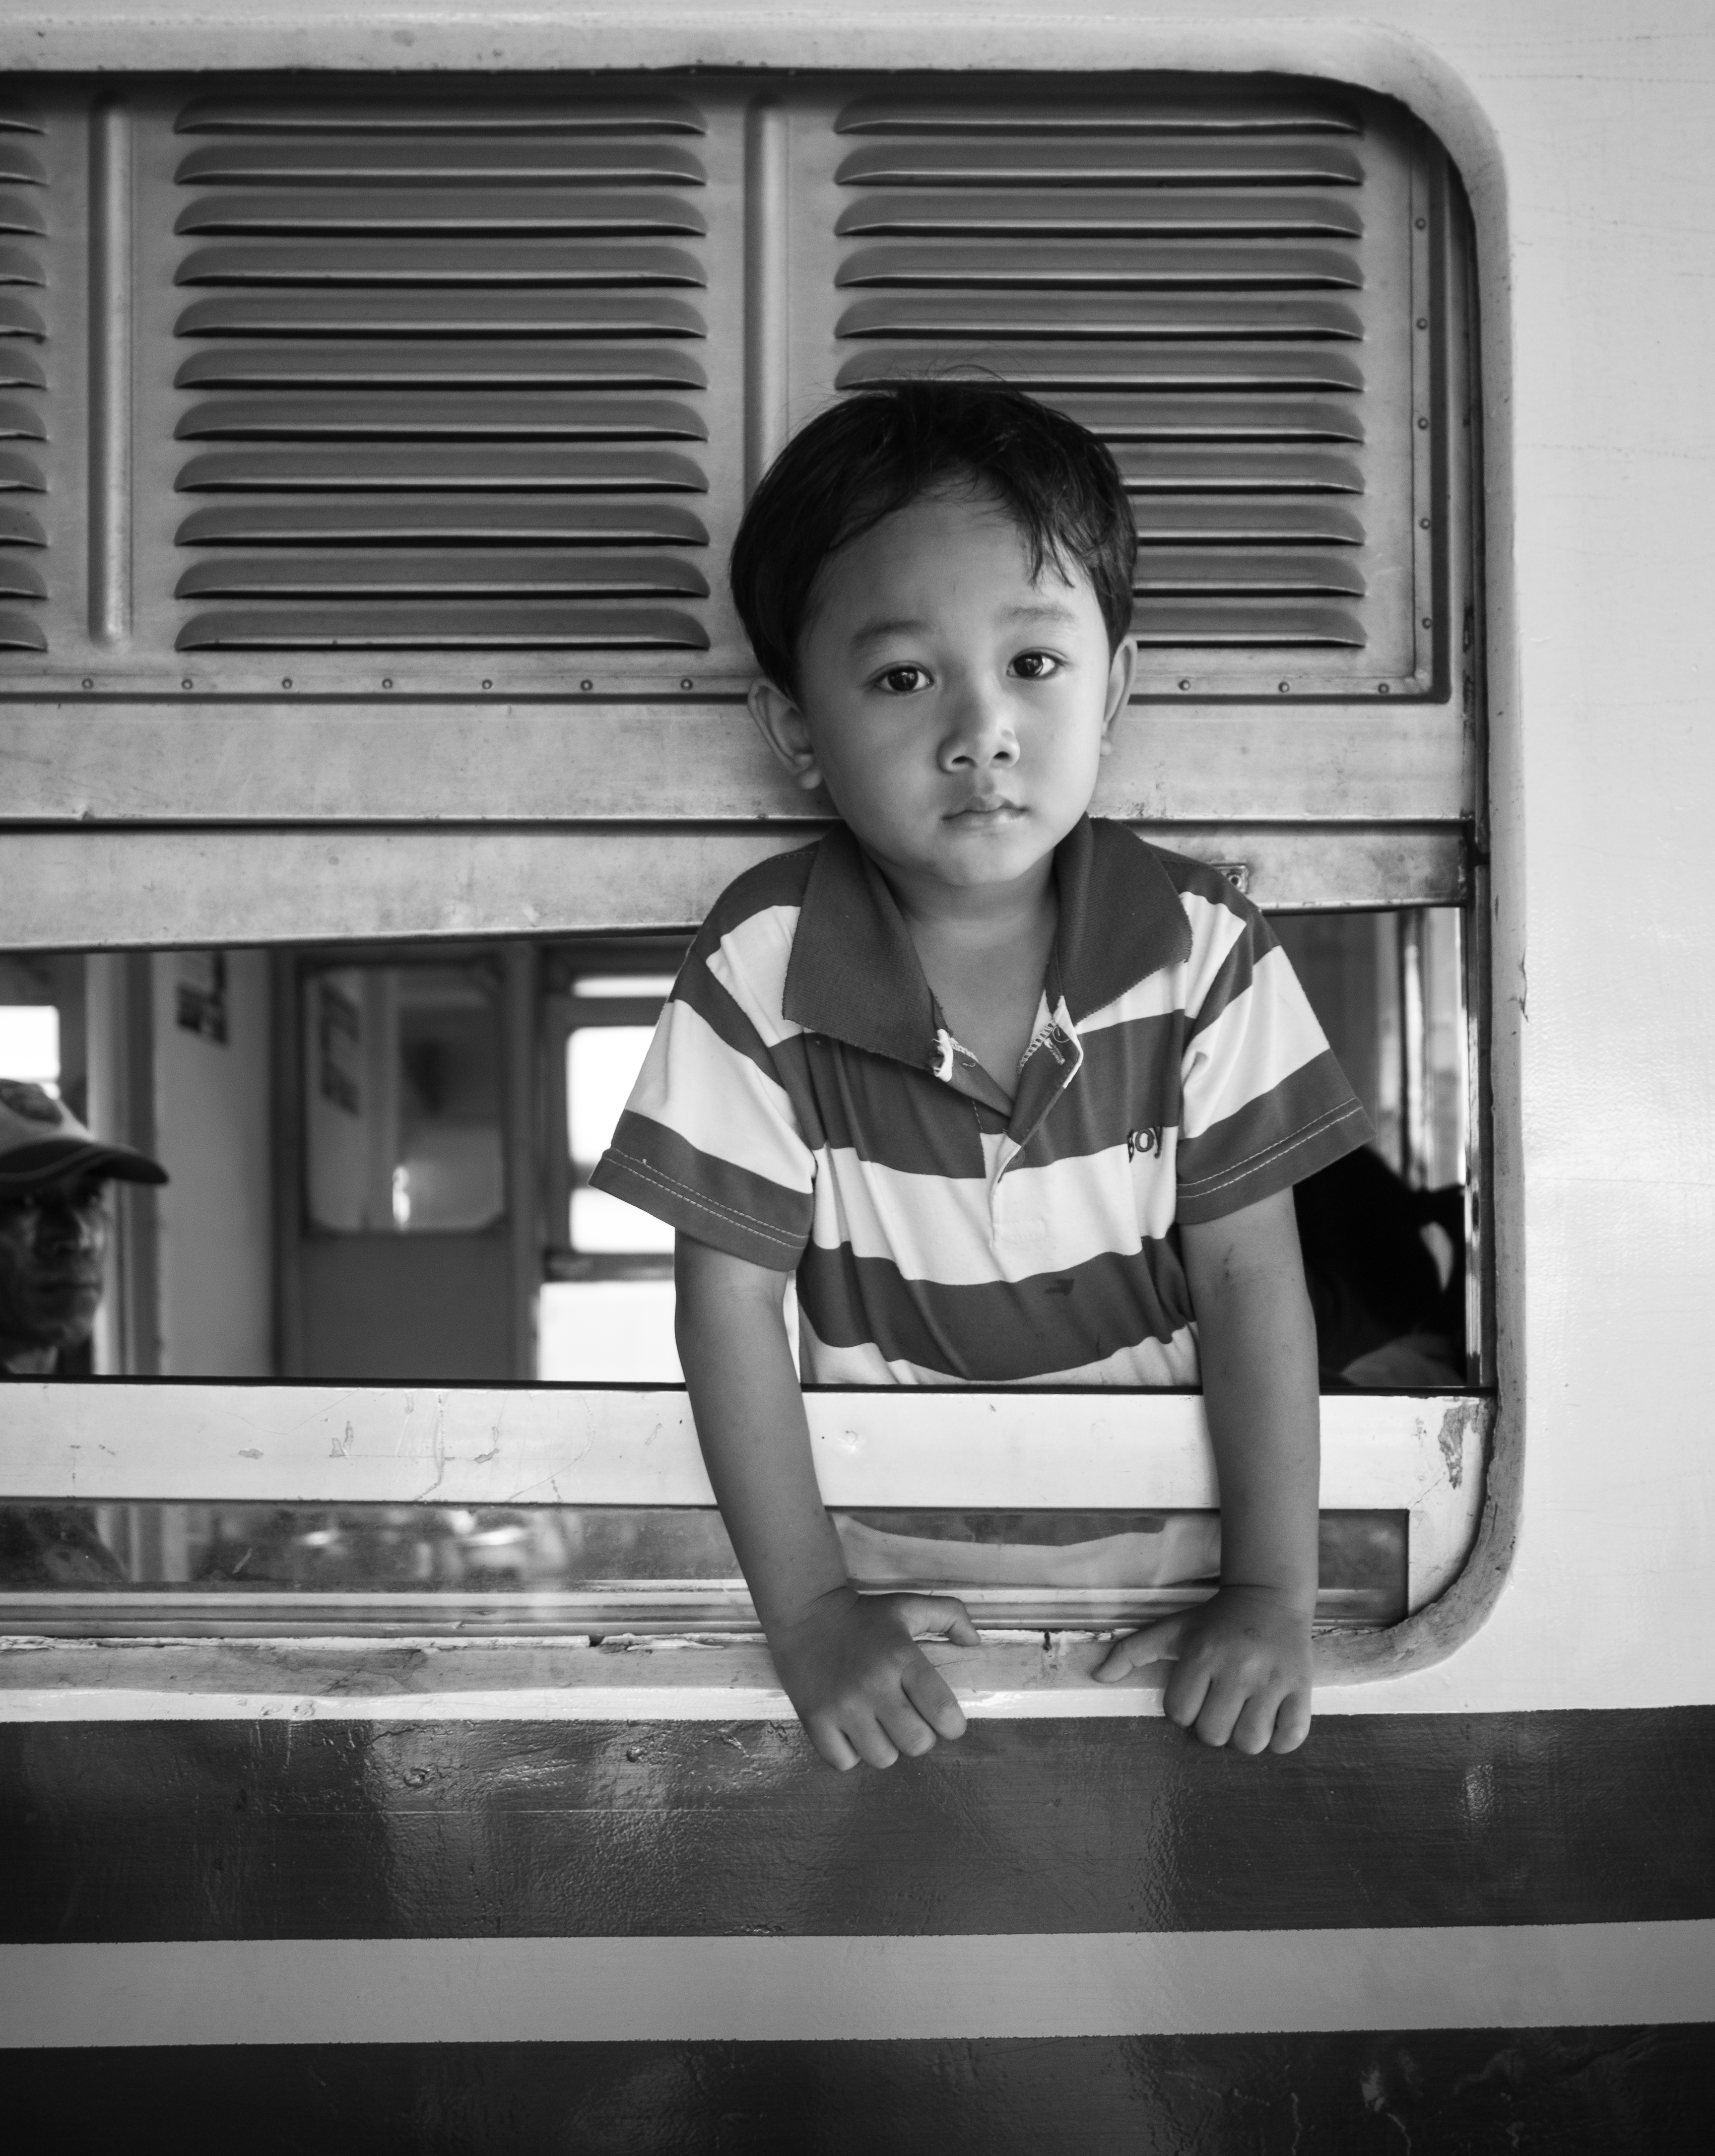
person, black and white, white, street, photography, ebook, portrait, sitting, training, child, black, monochrome, streetphotography, flickr, thomas, video, toddler, eye, olympus, photograph, snapshot, omd, image, fuji, leica, monochrom, leuthard, hcb, thomasleuthard, monochrome photography, portrait photography, human positions